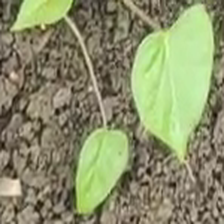
Weed species: Obscure_morning _glory(Ipomoea obscura)